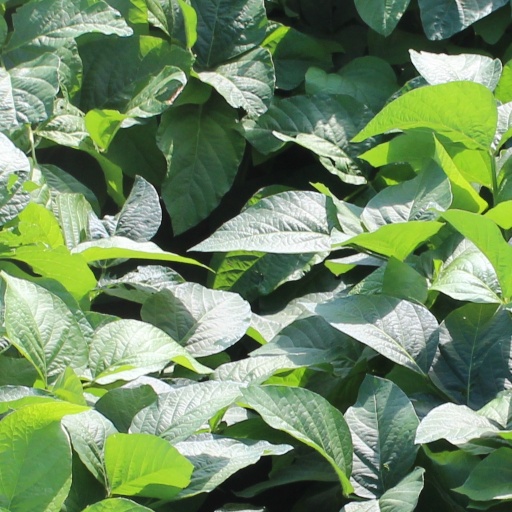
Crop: soybean